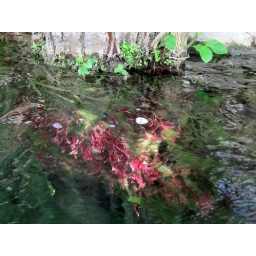
red roots under water